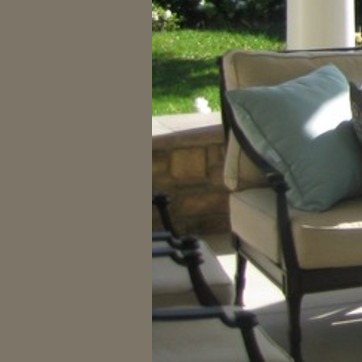
Material: stone